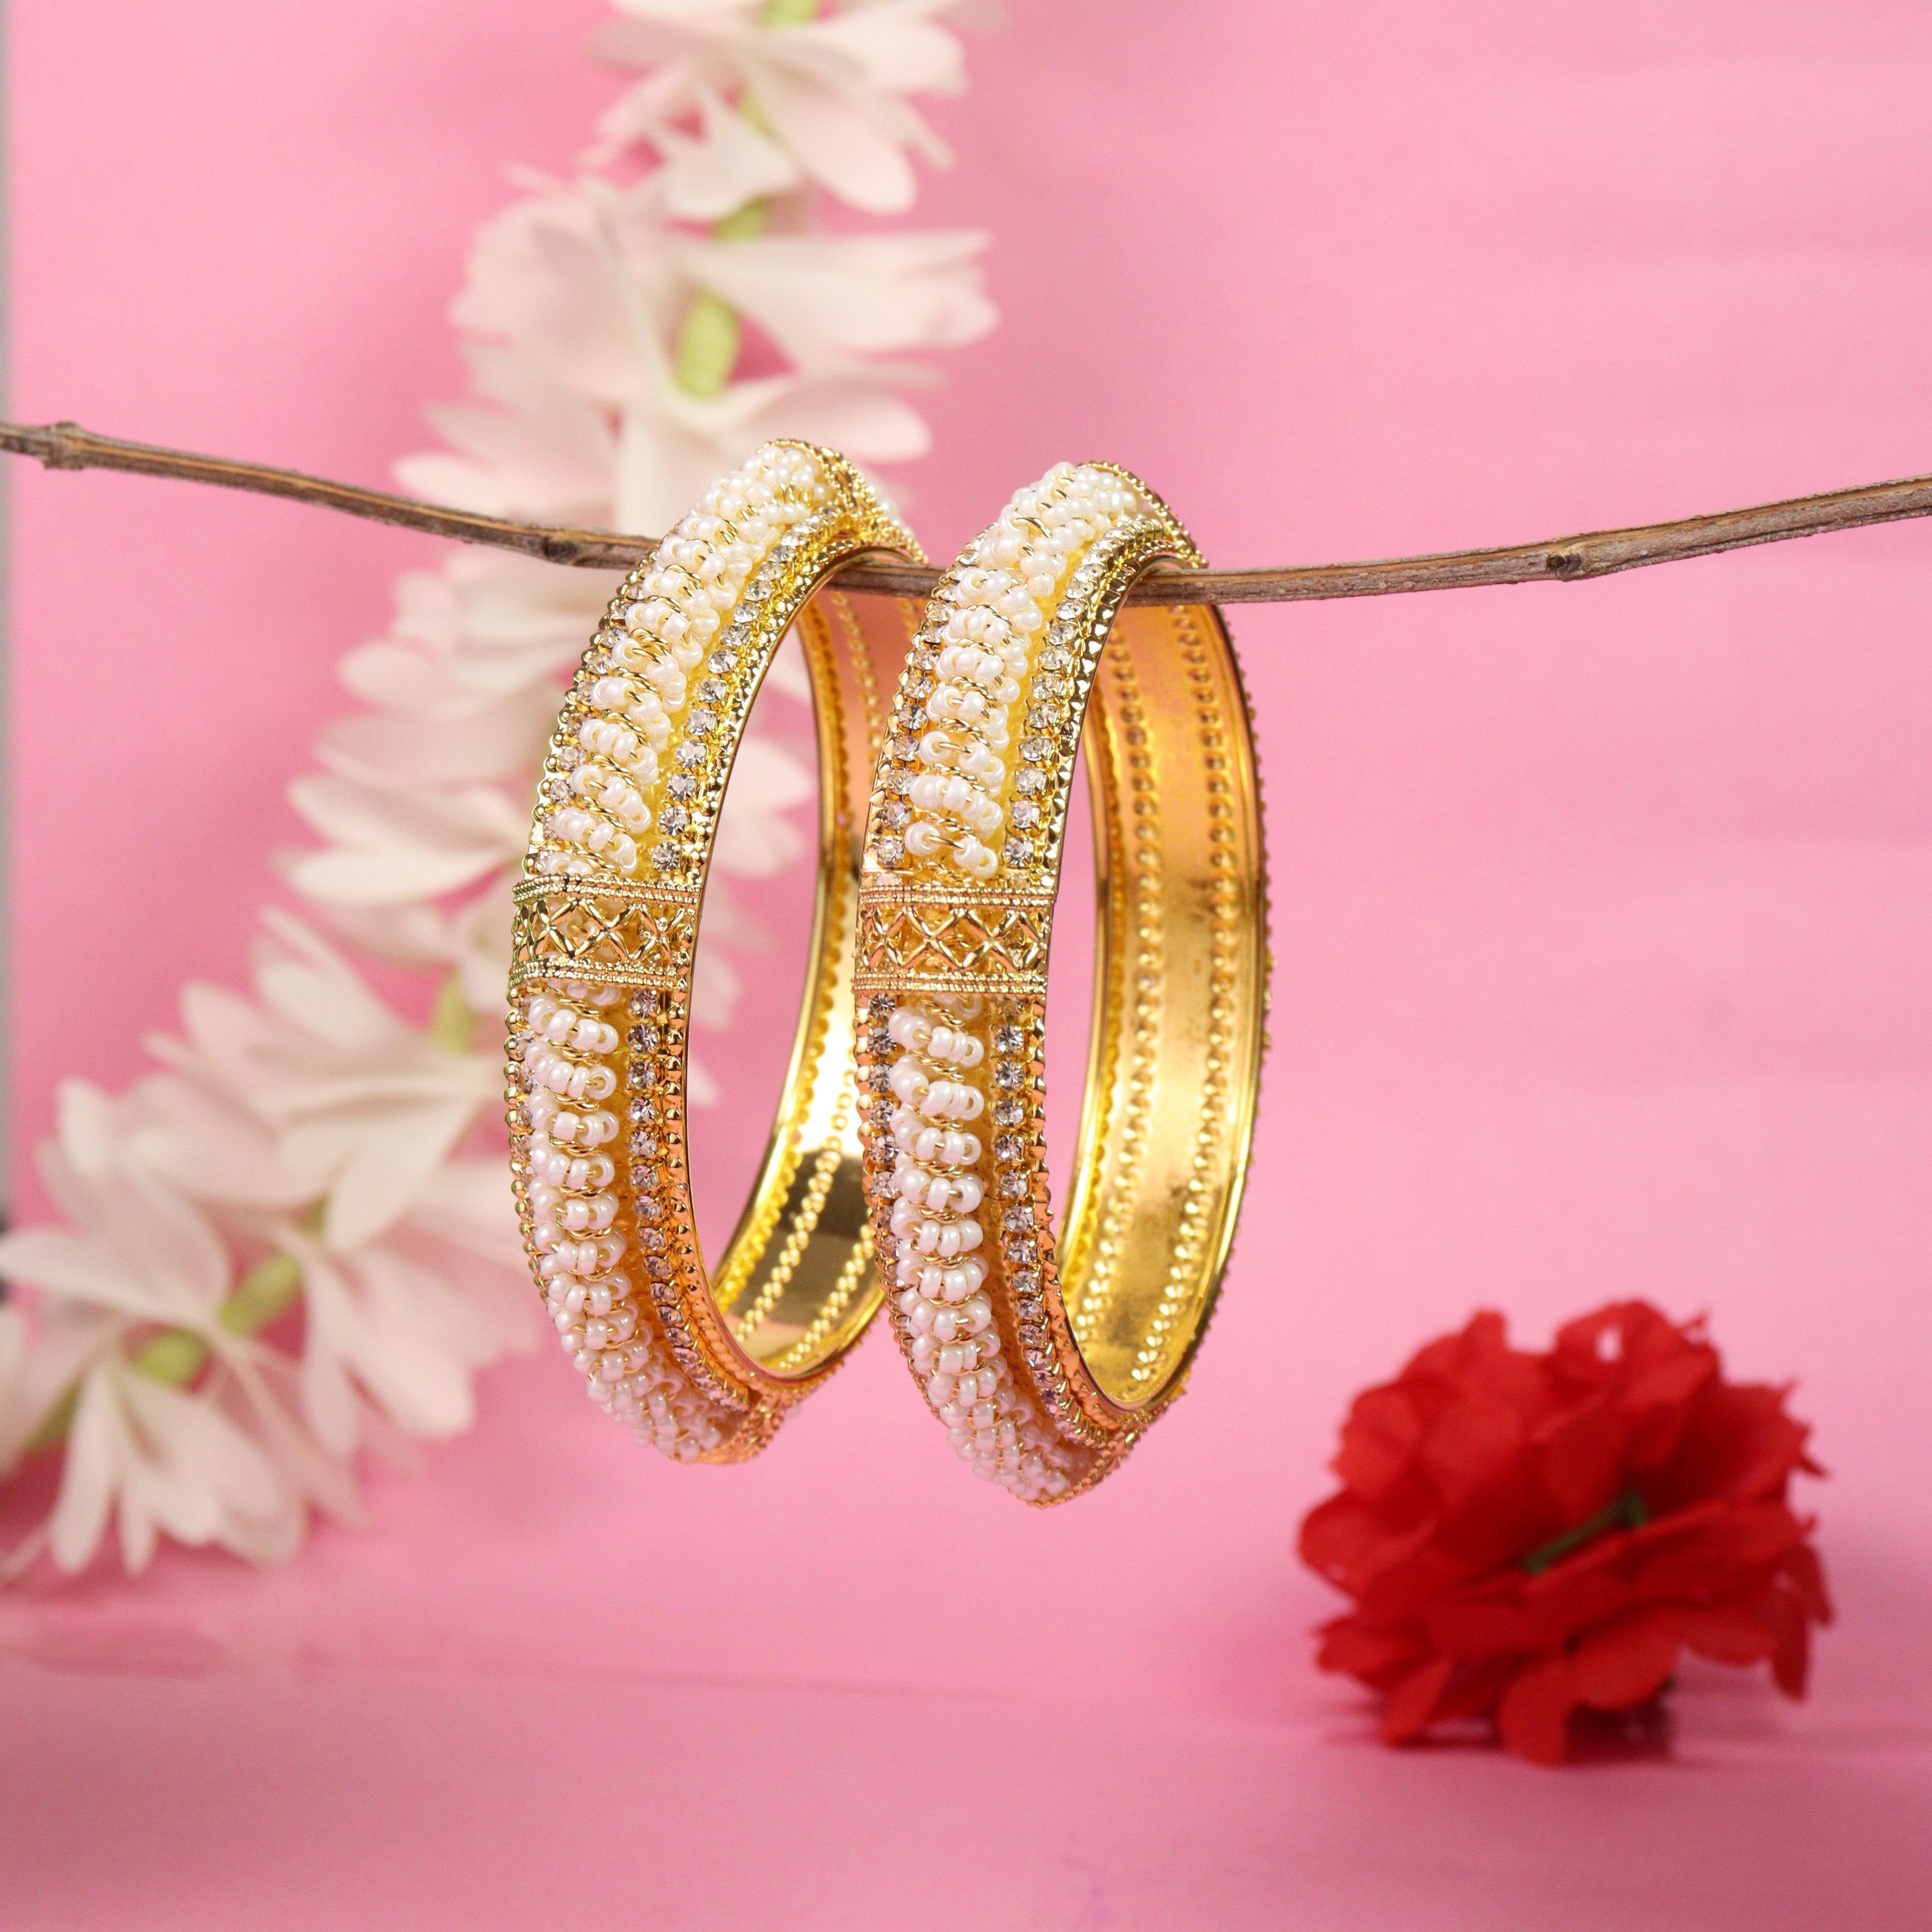
 Khannak Jewellery Traditional Pearl studded kadaset Bangle set for Women and Girls|Pearl bangles for Women for Festivals,Occasions and Weddings-Set of 2
Type: Bangles
Brand: KHANNAK
Price: Rs. 499
 Khannak brings Gold-plated with Pearl studded finish designer Bangles Kadaset for Women. "Khannak" A beautifully handcrafted bangles,stylish and skin friendly adds a vibrant and traditional touch to your outfit which enhances your beauty. These bangles will enhance your attire whether be it wedding ceremony,religious functions,parties or any special occasion. Khannak brings to you luxurious, elegant designs that add radiance to the natural beauty of a woman. Suitable to be worn on multiple occasions like parties, weddings, engagements, office or festive wear, these jewellery pieces have been created with the sparkling finish and the best craftsmanship. We have a wide range of Jewellery Collection that includes - traditional kundan Bangles and Kada sets, wedding bridal sets, silver oxidised earrings, meenakari enamel jewellery, silk thread wedding bangle and chura sets.Adorned with kundan stones,zircon,pearl and beads these bangles add a touch of royalty to your attire. Our daily wear bangles combine style and comfort.Embrace the beauty of silk thread bangles and plain bangles.If you're in search of a versatile option, our multi-colour bangle sets are a great choice These sets are perfect for accessorizing different outfits and occasions, from casual to formal.For those who love the jingling sound of ghungroo bangles,we have a selection that will resonate with your style.Don't miss out on the latest bangle designs, be it glass, plastic, lakh, and metal bangles.
Features: gold plated pearl kadaset
Included: box